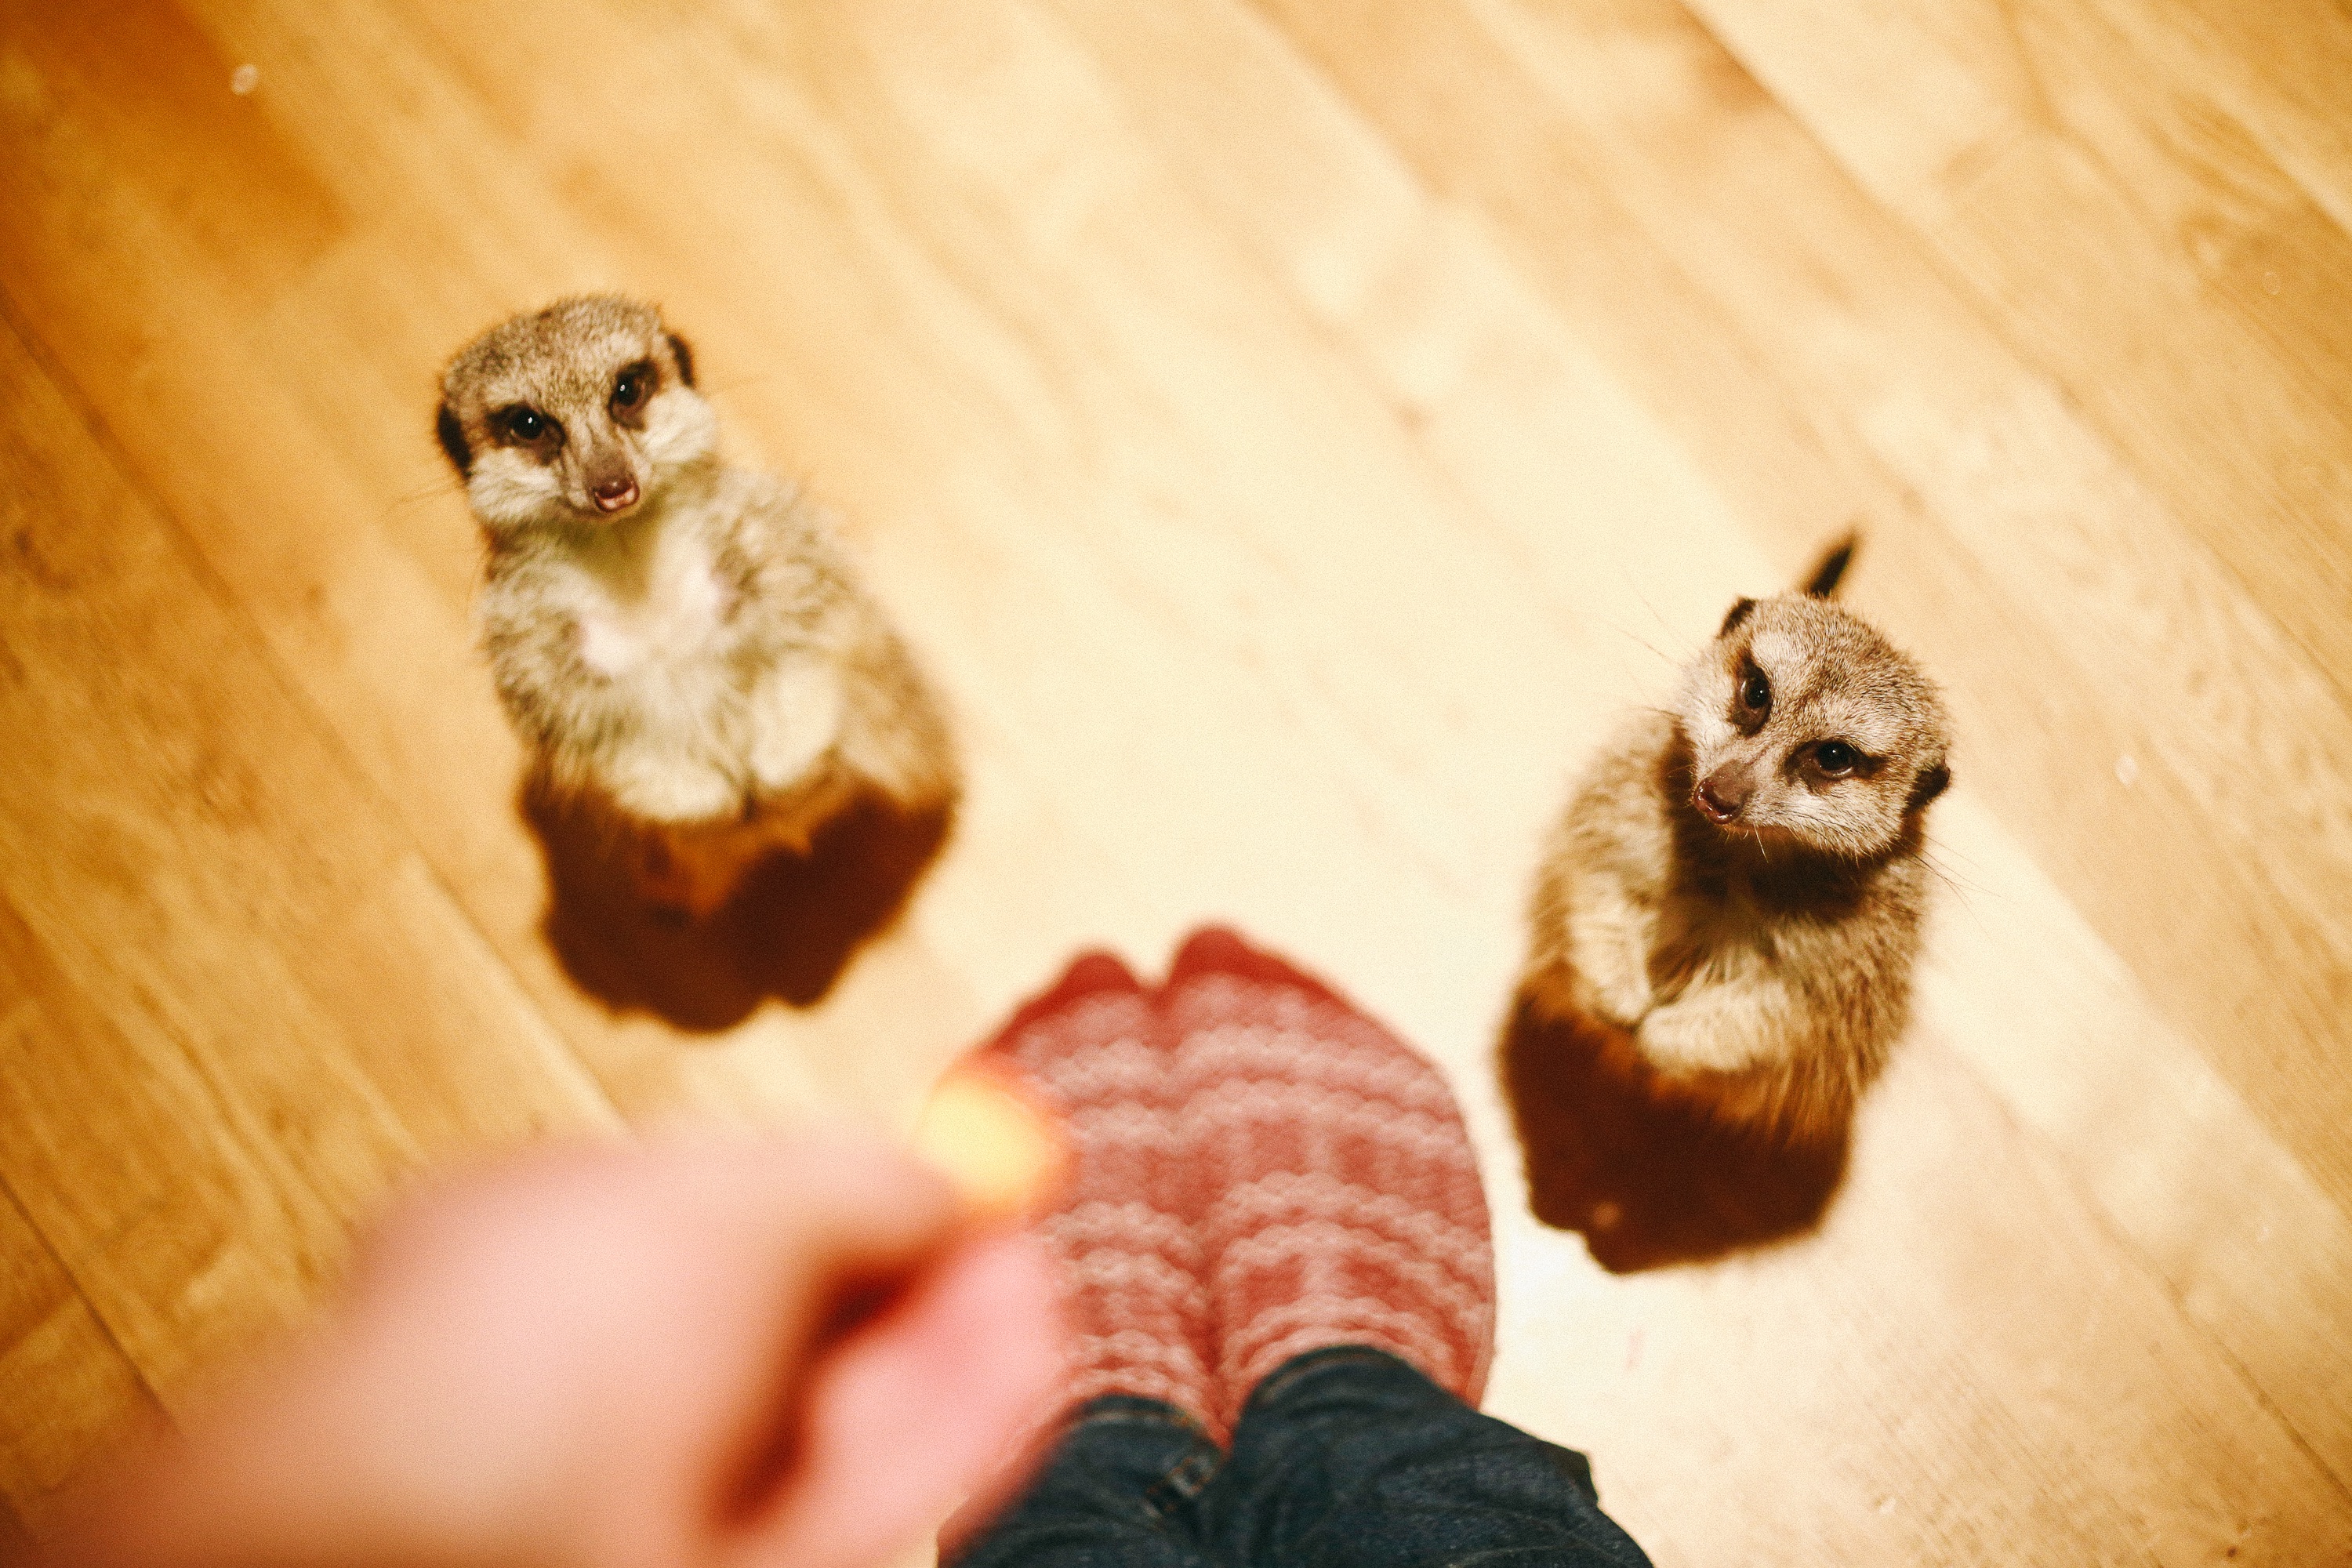
kitten, cat, mammal, close up, eye, macro photography, small to medium sized cats